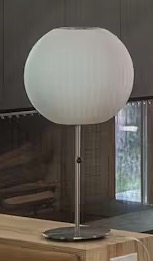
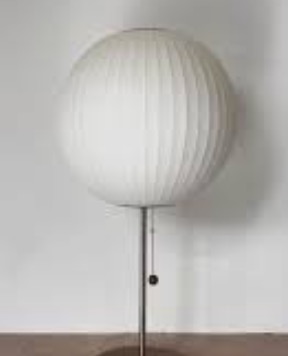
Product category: misc
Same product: yes